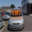
Label: bus